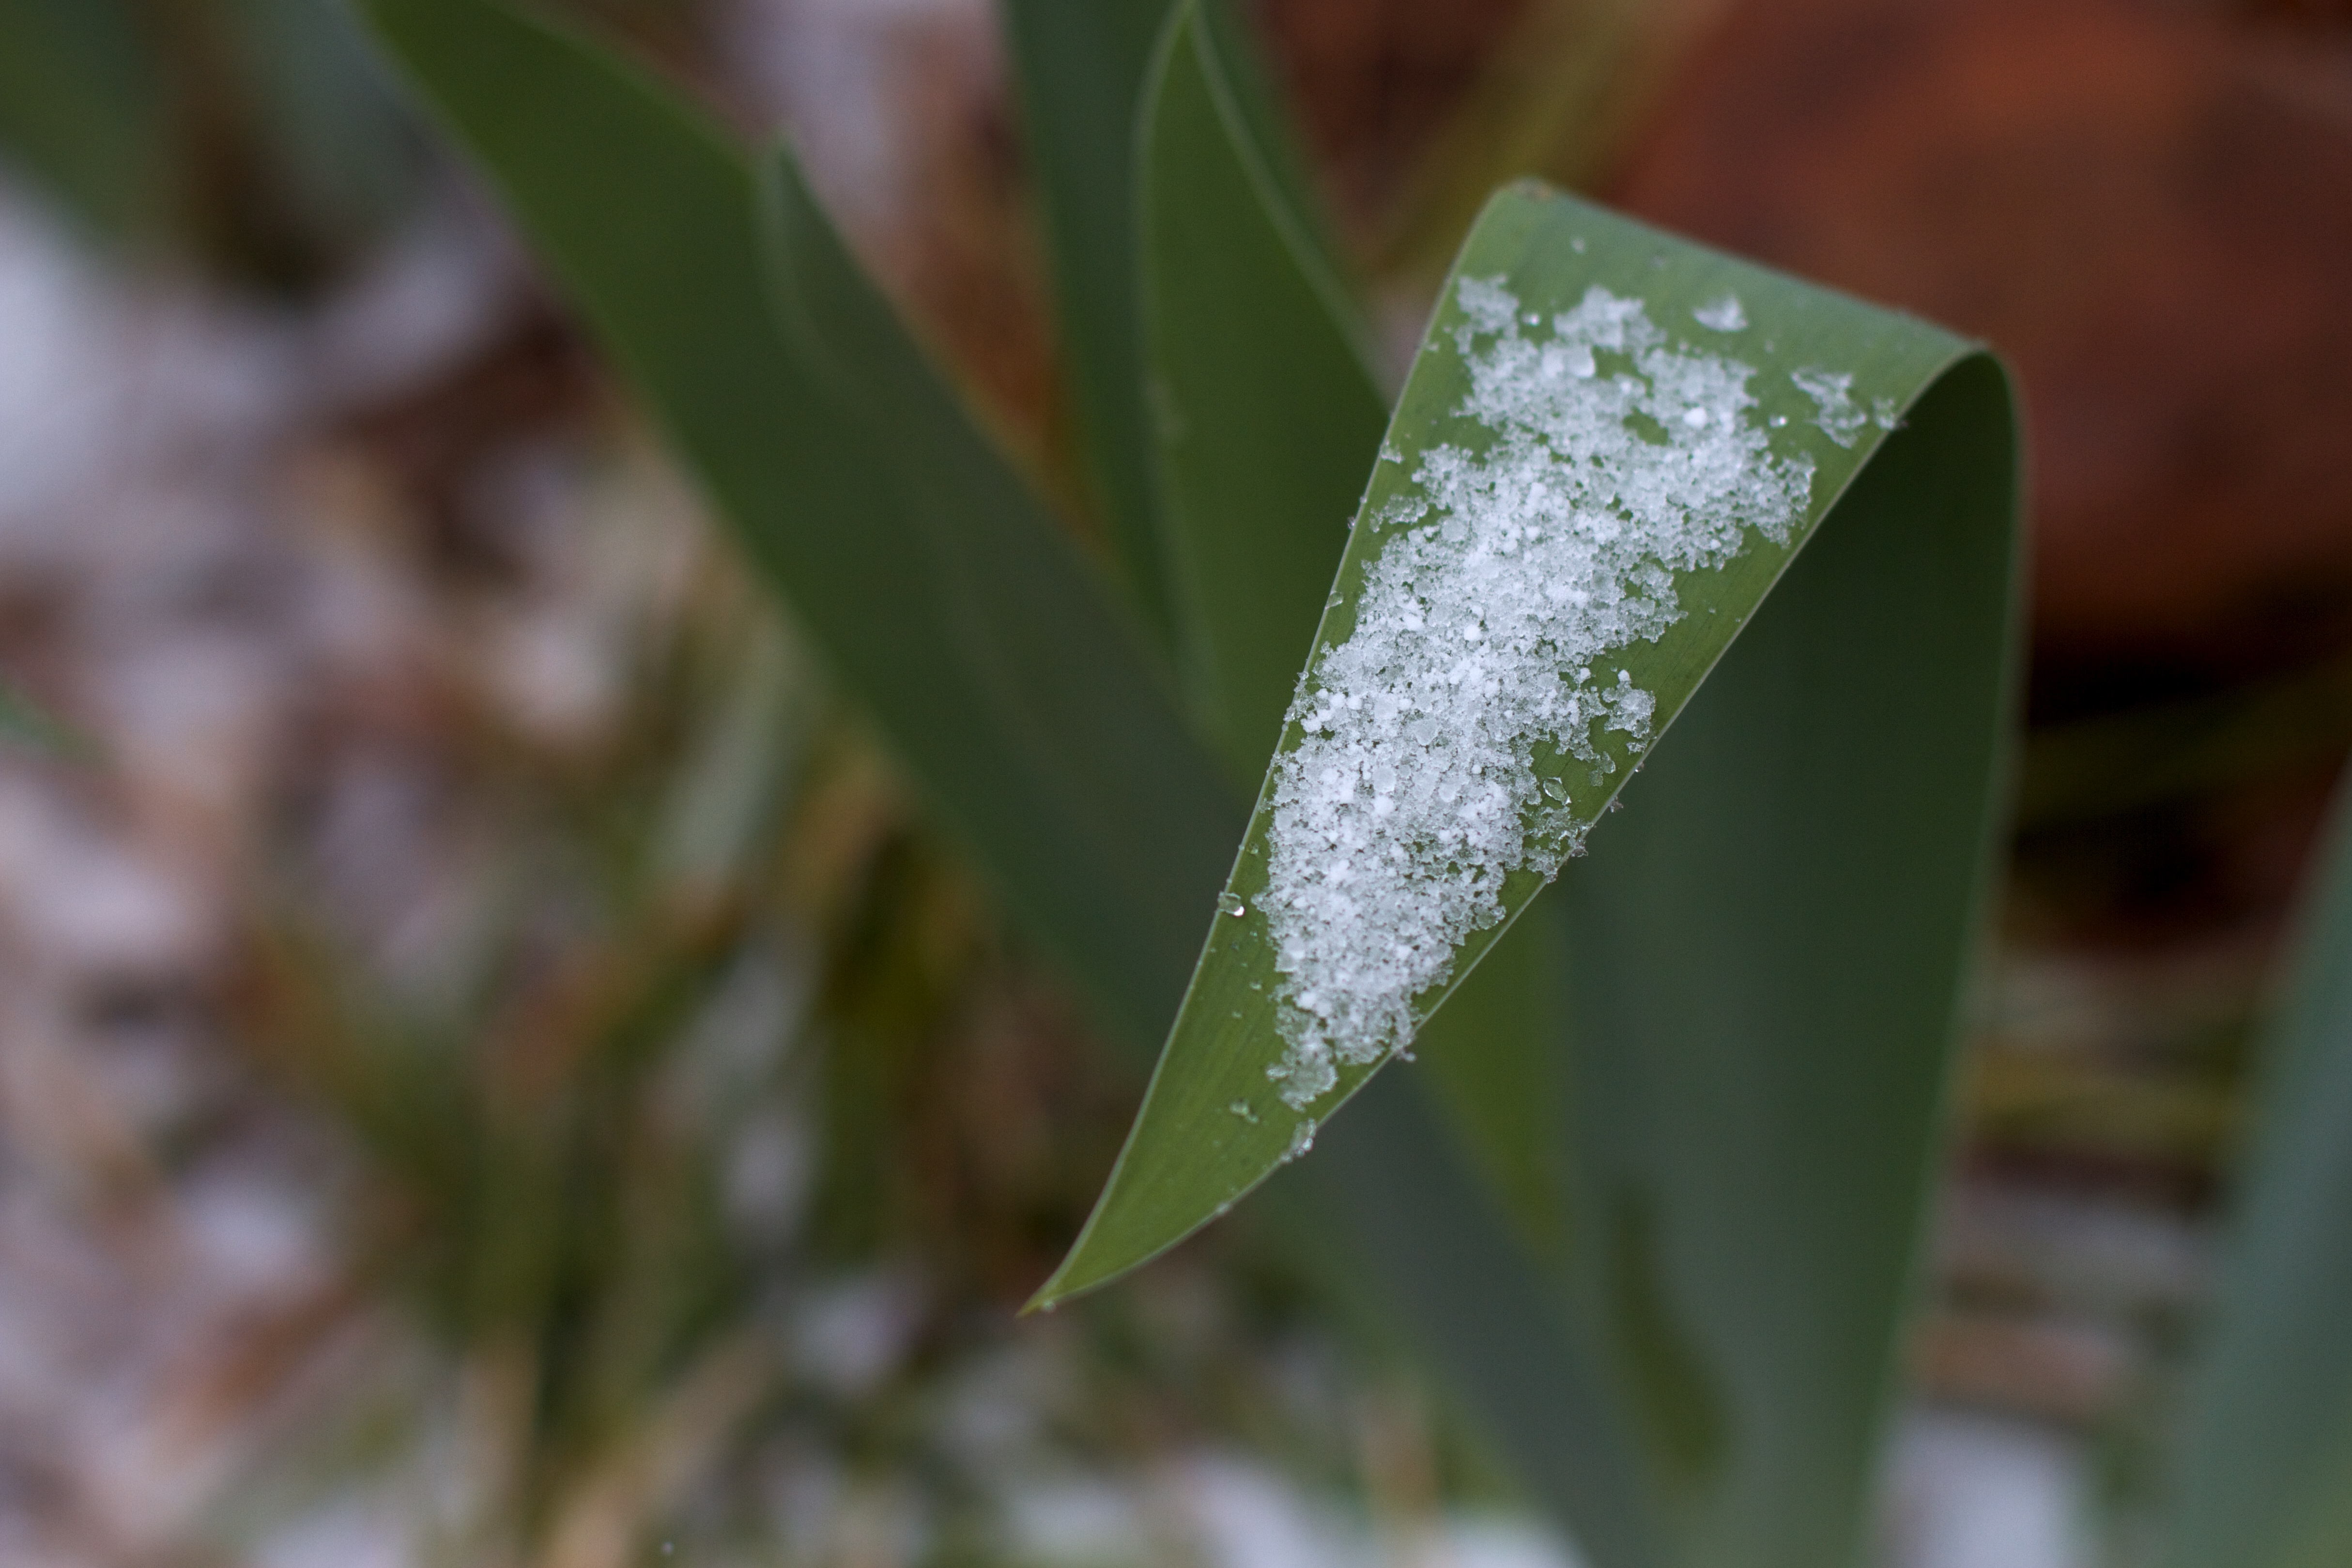
water, nature, grass, dew, plant, leaf, flower, green, botany, flora, fauna, close up, moisture, macro photography, flowering plant, grass family, plant stem, land plant